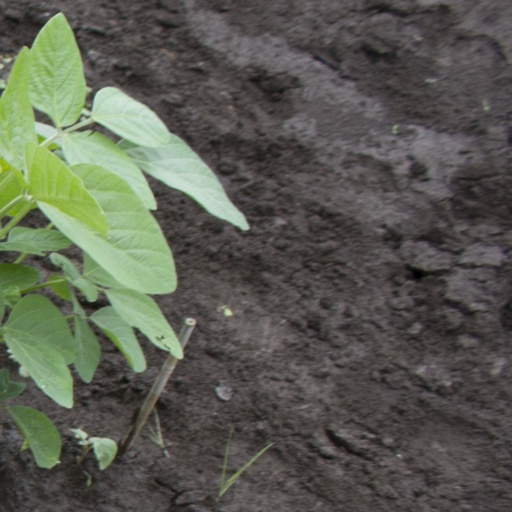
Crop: soybean